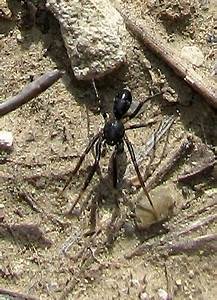
Label: spider